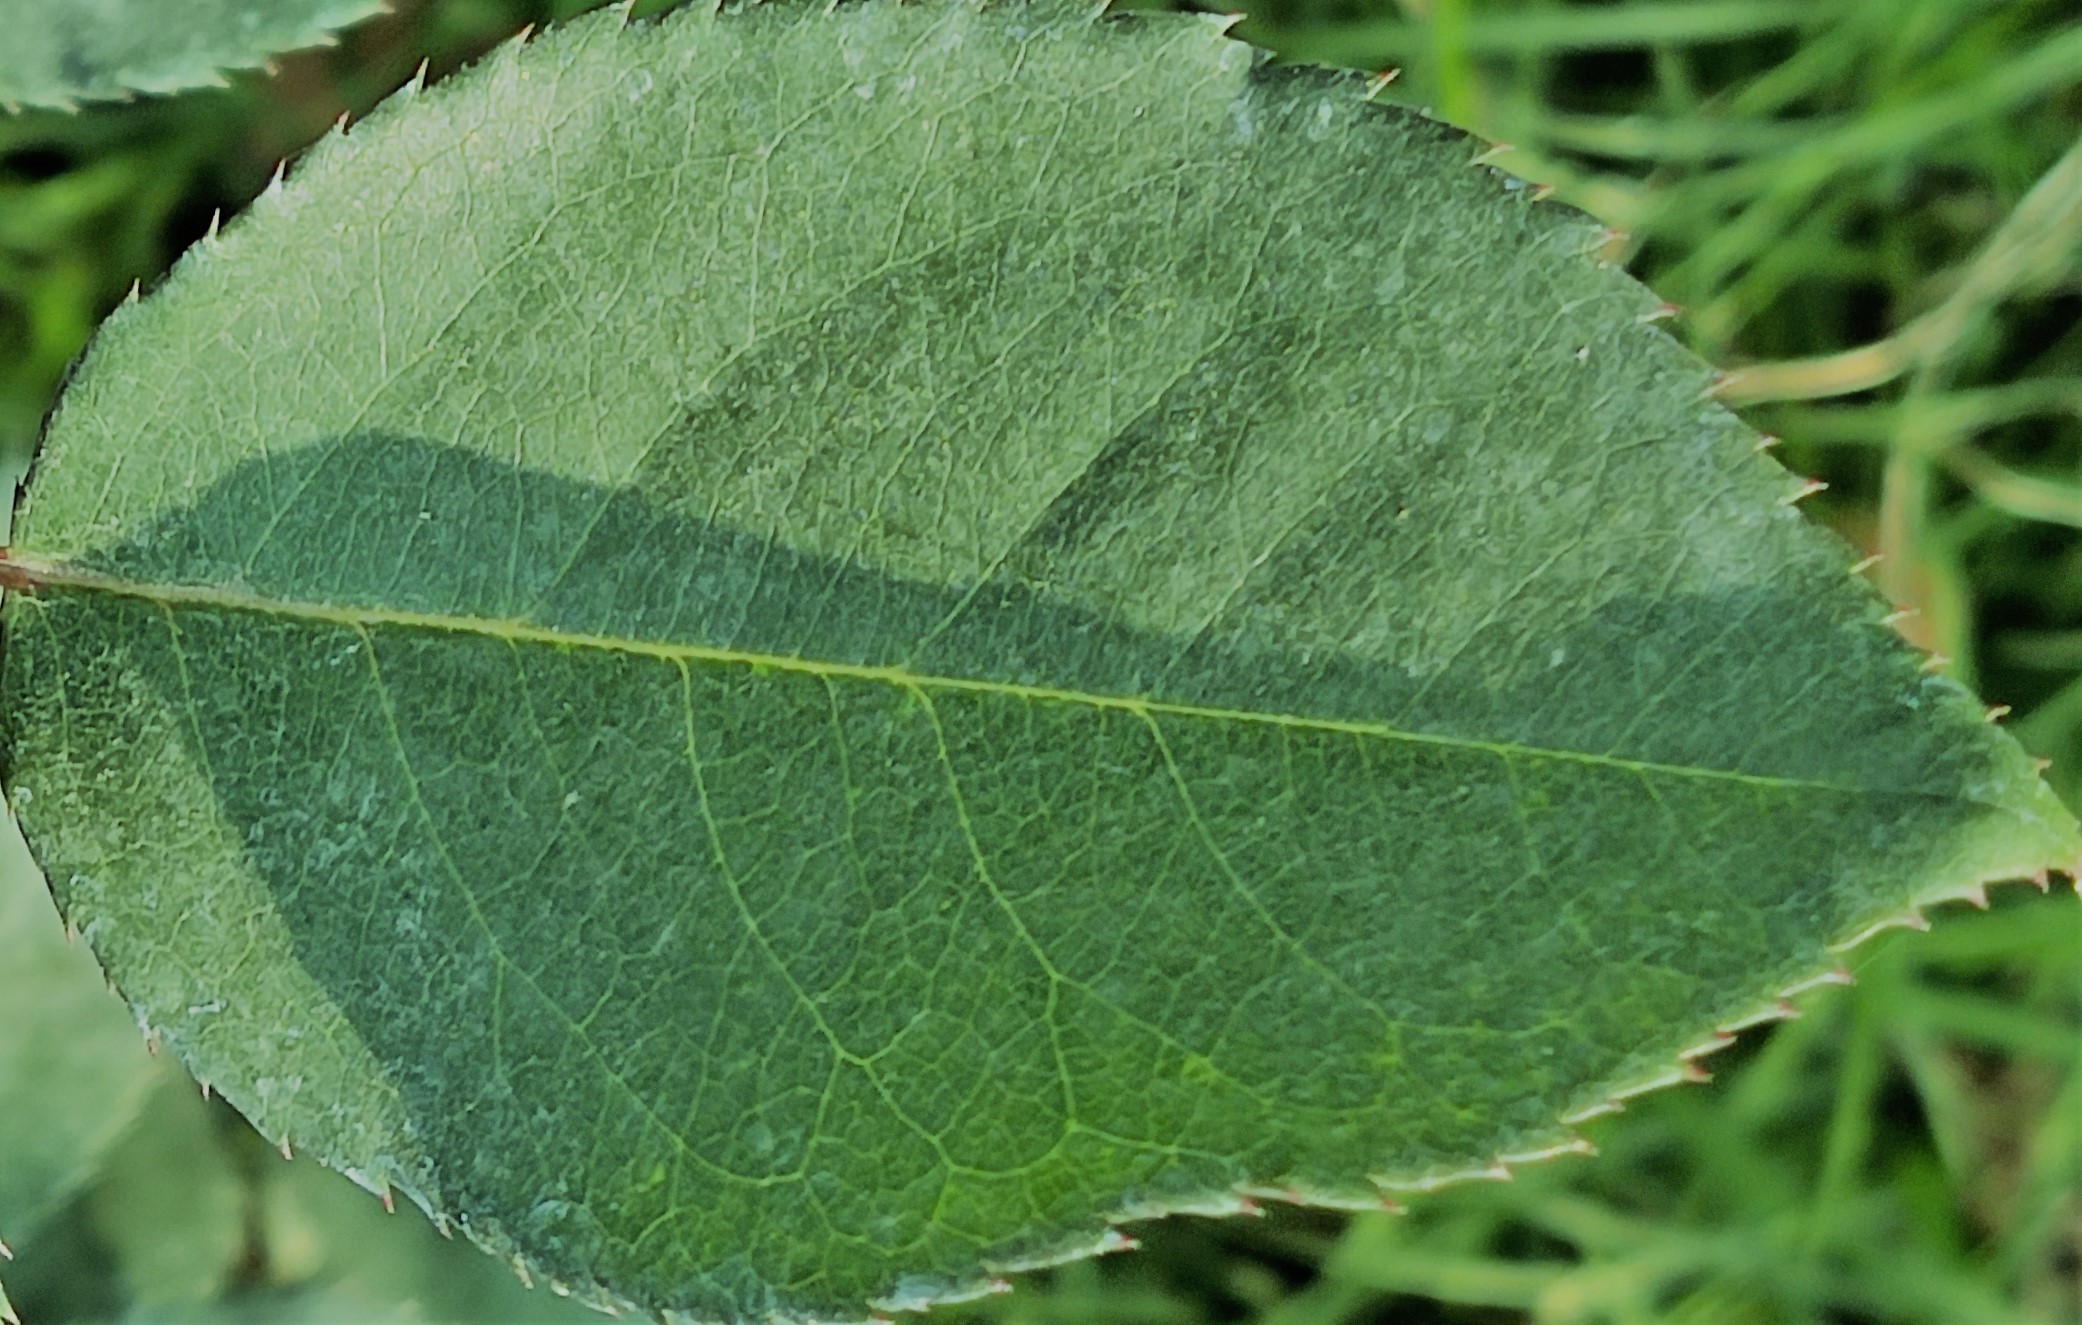
Label: Fresh Leaf